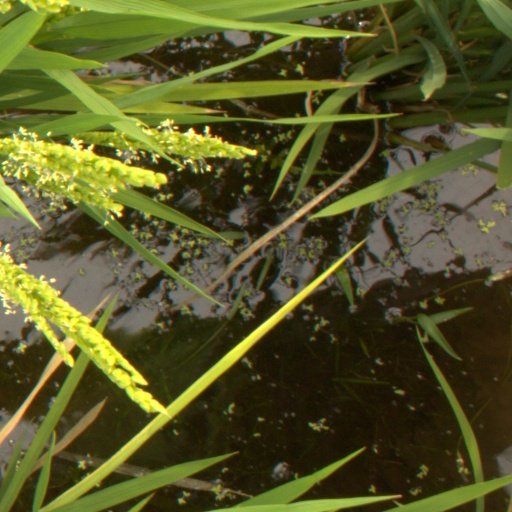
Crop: rice